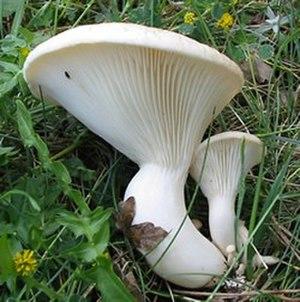
D'après les spécialistes de l'IUCN/SSC, c'est une des espèces les plus menacées de la flore insulaire méditerranéenne. Italiano: In accordo con gli specialisti della IUCN/SSC questa è una delle specie più minacciate della flora insulare mediterranea.
Chez les champignons basidiomycètes et ascomycètes, le chapeau, appelé aussi piléus, est la partie du sporophore qui renferme les organes de fructification. Il est composé de trois tissus : la cuticule, qui est une membrane de surface, l'hyménophore qui constitue la chair du champignon et l'hyménium qui produit les spores. Ce dernier peut être lisse, formé de plis, de lames, de tubes ou d'aiguillons.